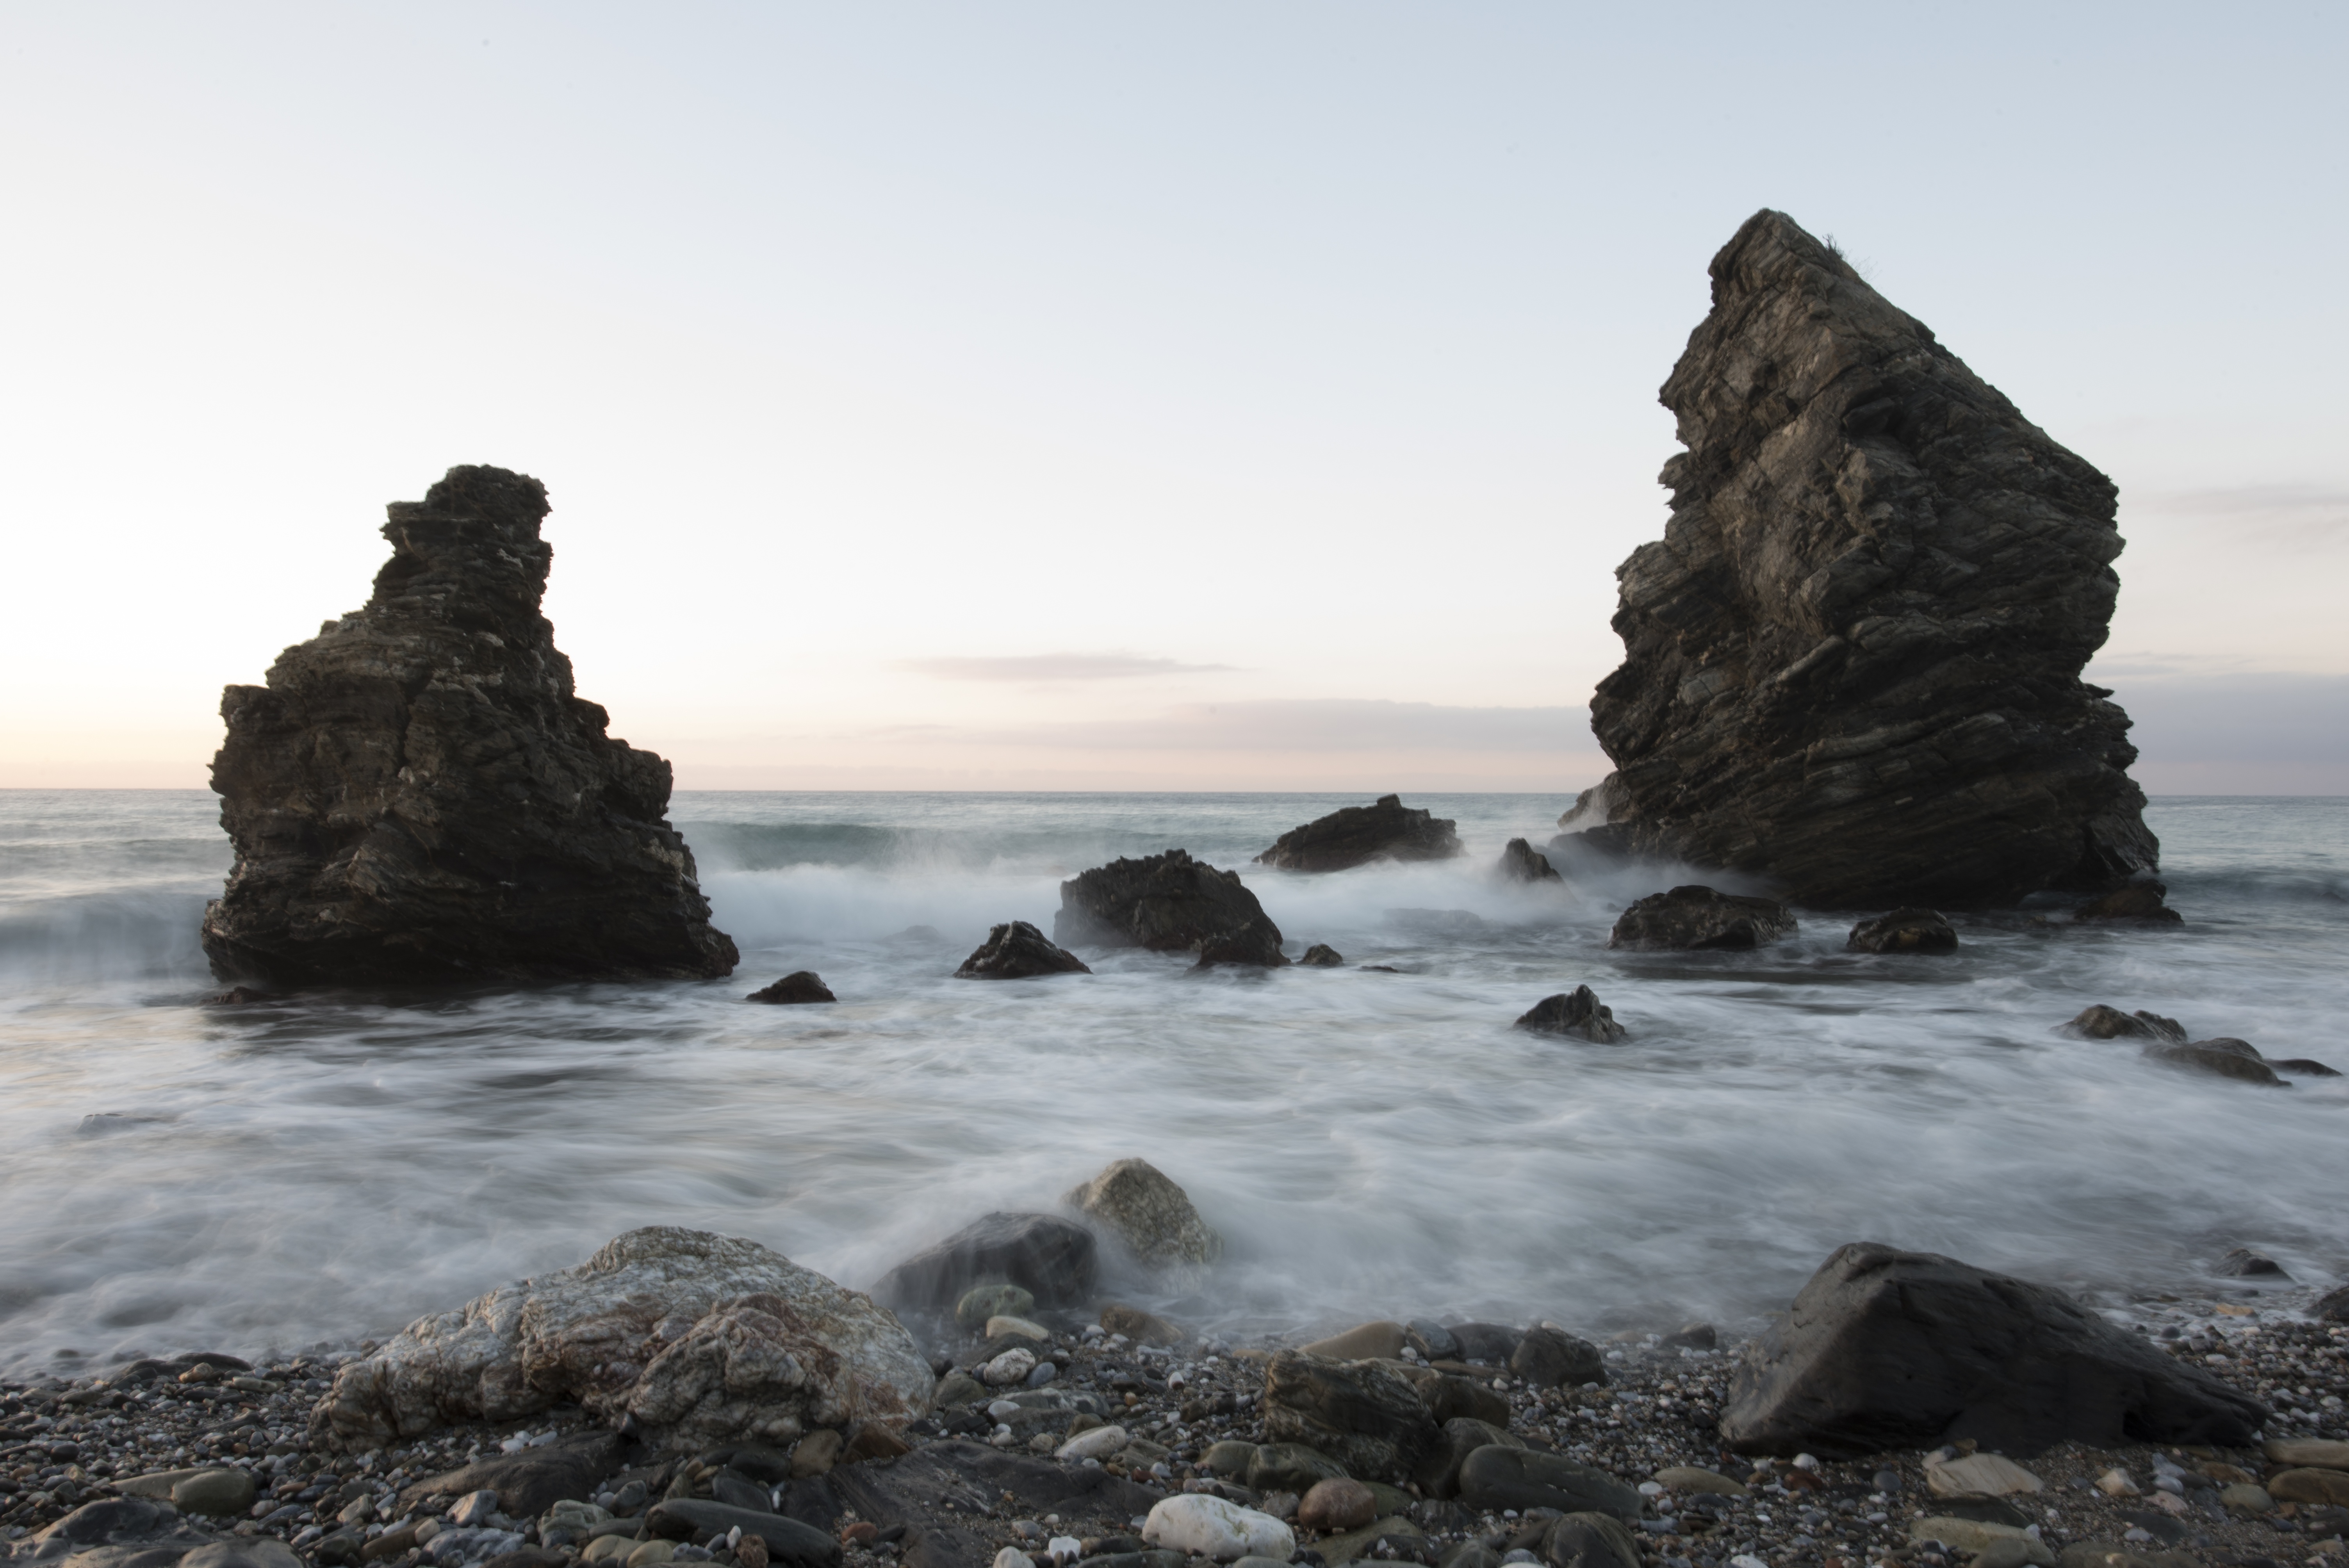
beach, landscape, sea, coast, water, sand, rock, ocean, horizon, cloud, shore, wave, dawn, formation, cliff, cove, bay, stack, tourism, terrain, material, body of water, rocks, spain, andalusia, cape, malaga, nerja, costa del sol, friar, paper mill, river of honey, wind wave